Rosebud, Victoria

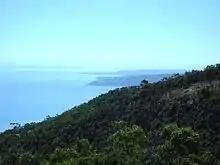
Seawinds National Park, near Arthurs Seat

By the 1960s, Rosebud had become the largest town on the southern Peninsula, complete with a shopping centre and extensive sporting facilities. In time it became home to an increasing number of permanent residents, including 'sea change' retirees. New housing estates have developed in the last five years, including the Peninsula Sands Estate in Rosebud South, home to many young families. The town's shopping strip and most of its amenities are located on an extended strip of the Nepean Highway, which runs parallel to the beach. Rosebud proper extends from Lonsdale Street (the border with McCrae) for three kilometres to Boneo Road, where Rosebud West (Capel Sound) begins, while Rosebud South is a pocket of suburban streets directly south of Rosebud on the lower slopes of Arthur's Seat. In 2016, after a controversial, and at times bitter balloting process, Mornington Peninsula Shire approved the name "Capel Sound" to replace "Rosebud West". This was done to align with the Federal Government's preference for town names without directional reference. It was also seen as an opportunity to improve the image of a suburb previously viewed as being somewhat less socially acceptable to the wider community. Some residents fancied the old name had a negative effect on land and property values. Other residents had grown up in Rosebud West. They expressed dismay and annoyance that their town's traditional name might be taken from them. Nevertheless, after a long and at times painful campaign, the name "Capel Sound", taken from a small bay area to the north of the shopping village, was the one which emerged to grace the town's signboards for ever more.